Boeing AH-64 Apache

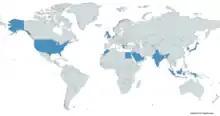
Map with AH-64 Apache operators in blue

In November 2009, the Royal Saudi Land Force, as part of a military effort against insurgent border intrusions, launched Operation Scorched Earth; this involved Apaches launching air strikes against Houthi rebels operating inside neighboring Yemen. In January 2010 the rebels claimed to have shot down an Apache; this was denied by the Saudi military. In late January 2010, the leader of the Shiite rebels announced their withdrawal from Saudi territory, this announcement followed a key battle on 12 January when Saudi forces reportedly took control of the border village of Al Jabiri.